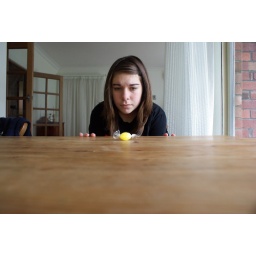
The last sherbet bonbon. Just sitting there, in its little plastic wrapper. Taunting me.